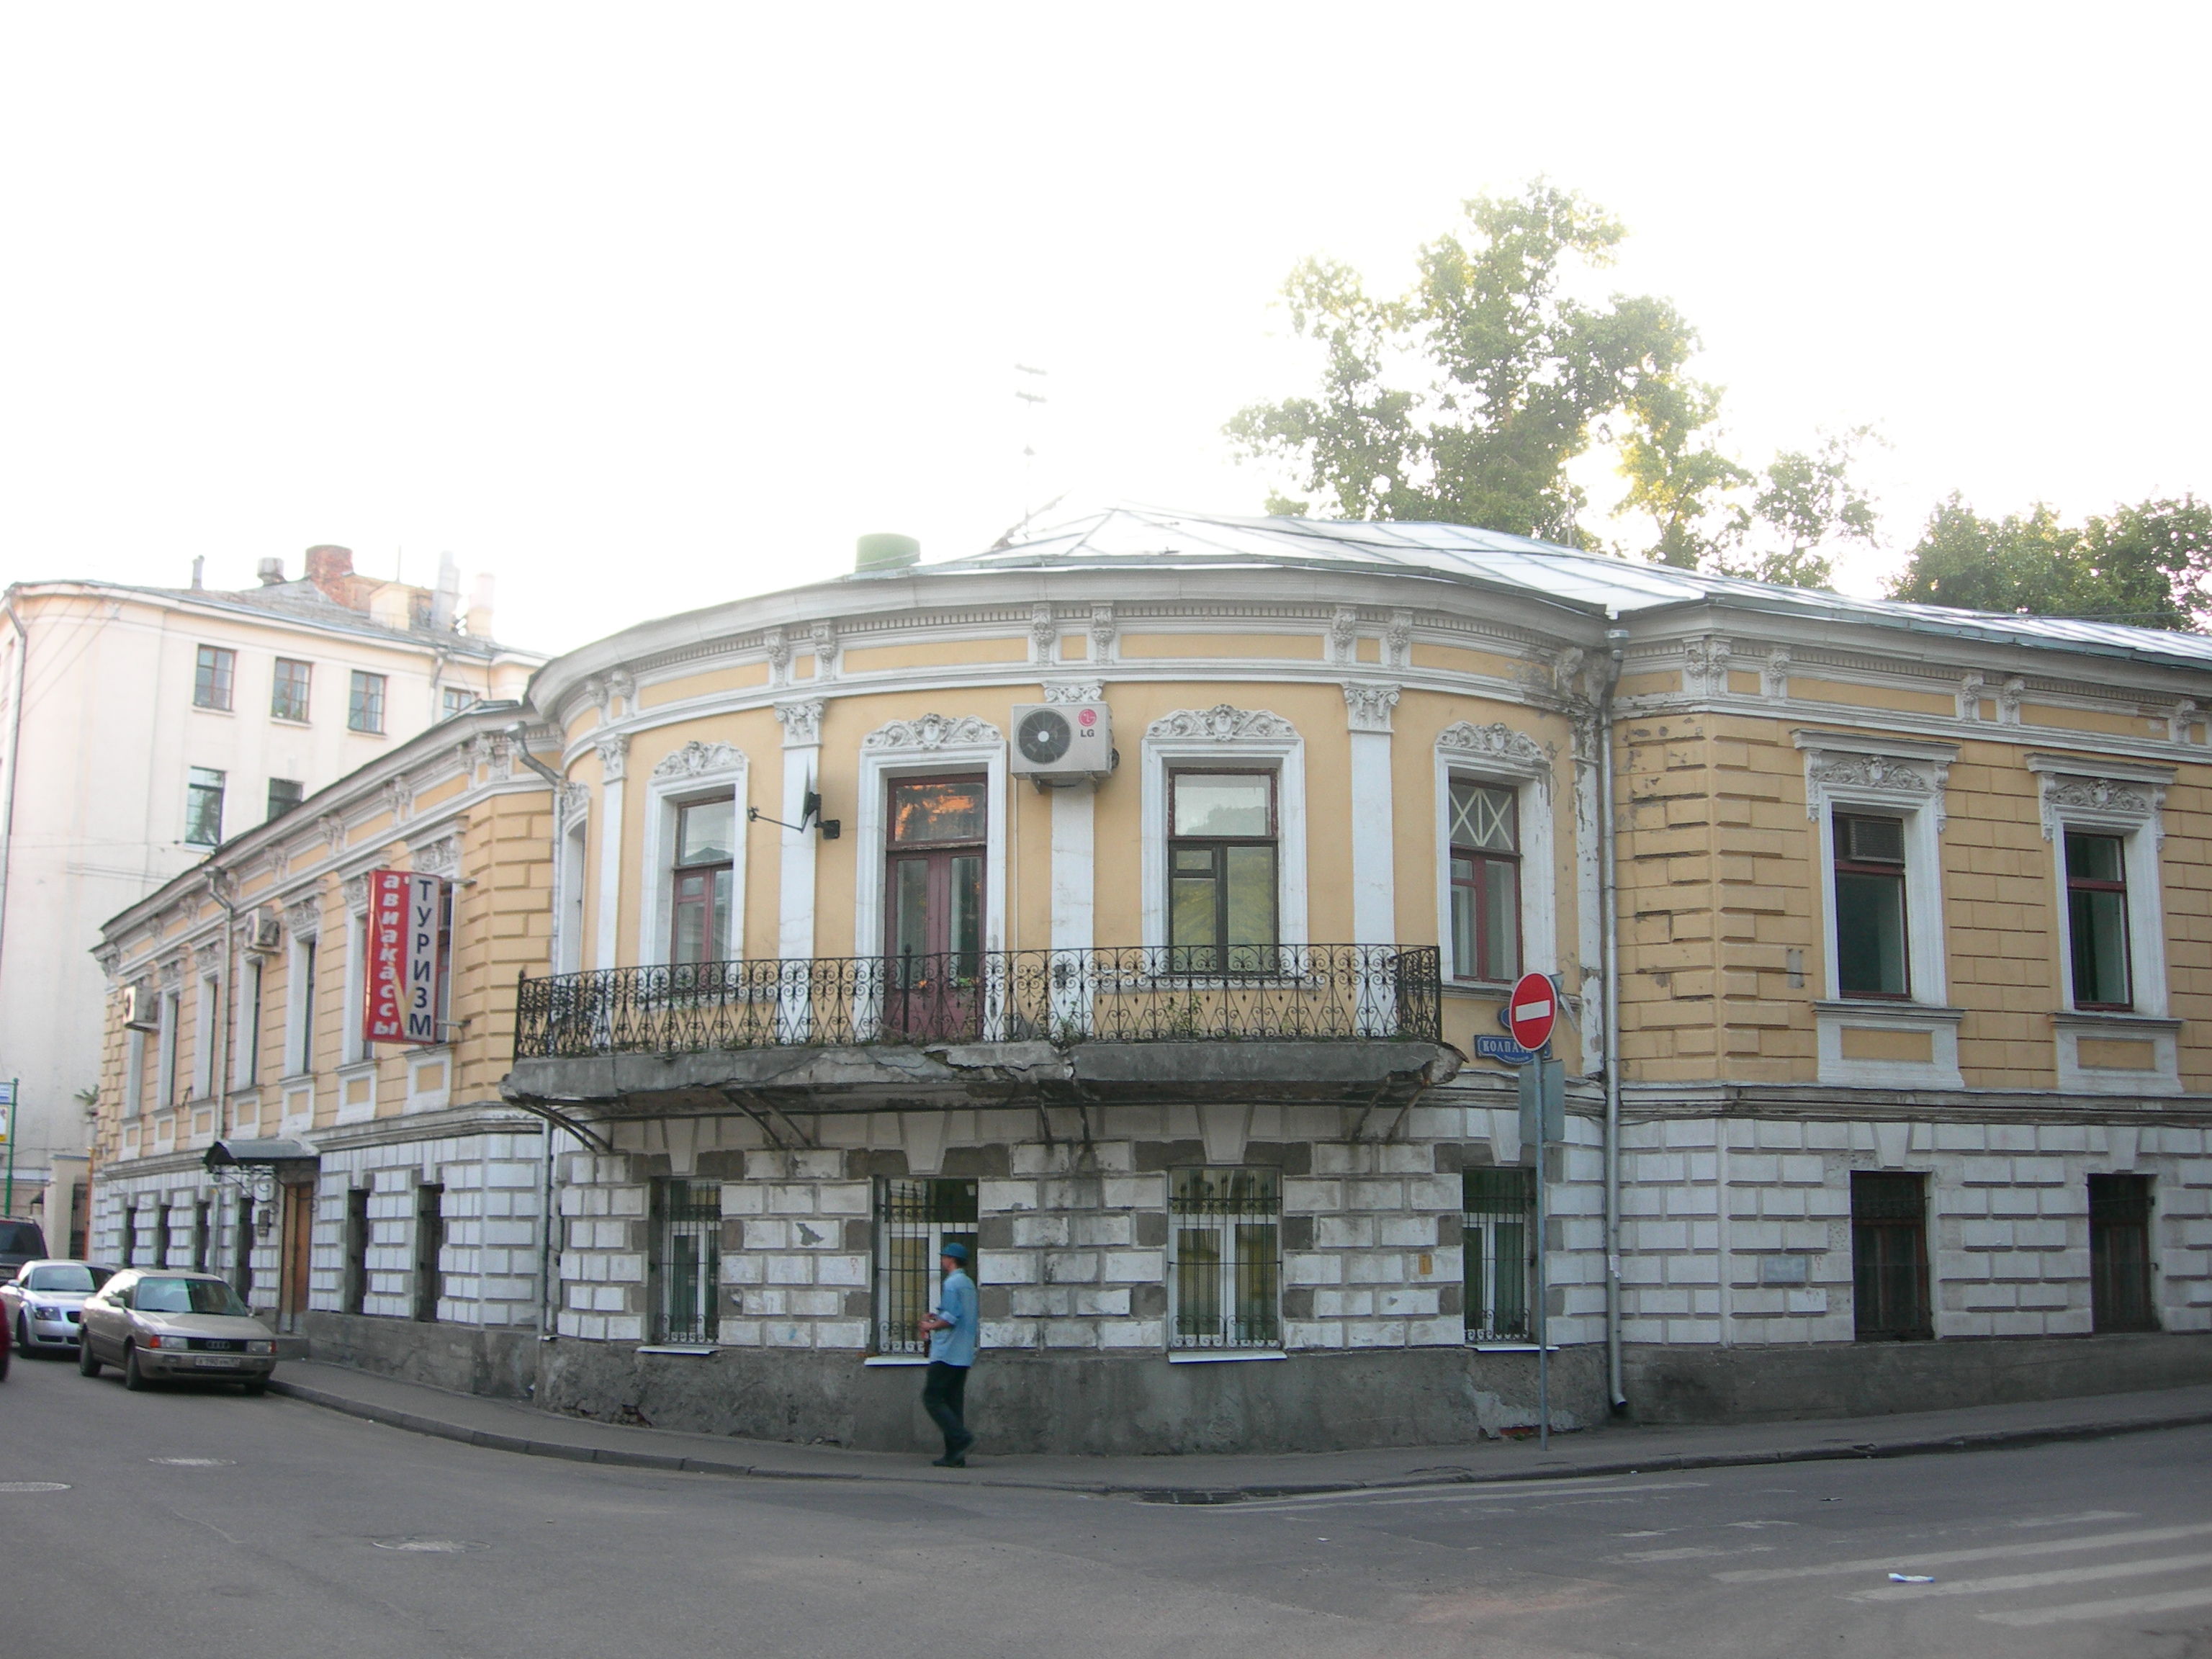
building, city, cityscape, plaza, facade, property, nikon, moscow, estate, cityscapes, coolpix, 7900, e7900, neighbourhood, real estate, residential area